Rutherford B. Hayes

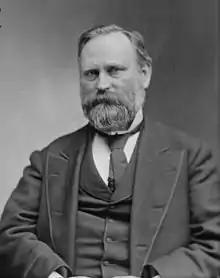
Stanley Matthews's confirmation to the Supreme Court was more difficult than Hayes expected.

In 1880, Hayes embarked on a 71-day tour of the Western United States, becoming the second sitting president to travel west of the Rocky Mountains. (Hayes's immediate predecessor, Ulysses Grant, visited Utah in 1875.) Hayes's traveling party included his wife and William T. Sherman, who helped organize the trip. Hayes began his trip in September 1880, departing from Chicago on the transcontinental railroad. He journeyed across the continent, ultimately arriving in California, stopping first in Wyoming and then Utah and Nevada, reaching Sacramento and San Francisco. By railroad and stagecoach, the party traveled north to Oregon, arriving in Portland, and from there to Vancouver, Washington. Going by steamship, they visited Seattle, and then returned to San Francisco. Hayes then toured several southwestern states before returning to Ohio in November, in time to cast a vote in the 1880 presidential election.